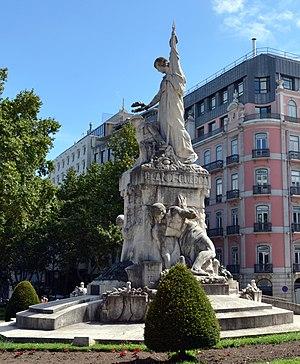
Lisbonne, Portugal.